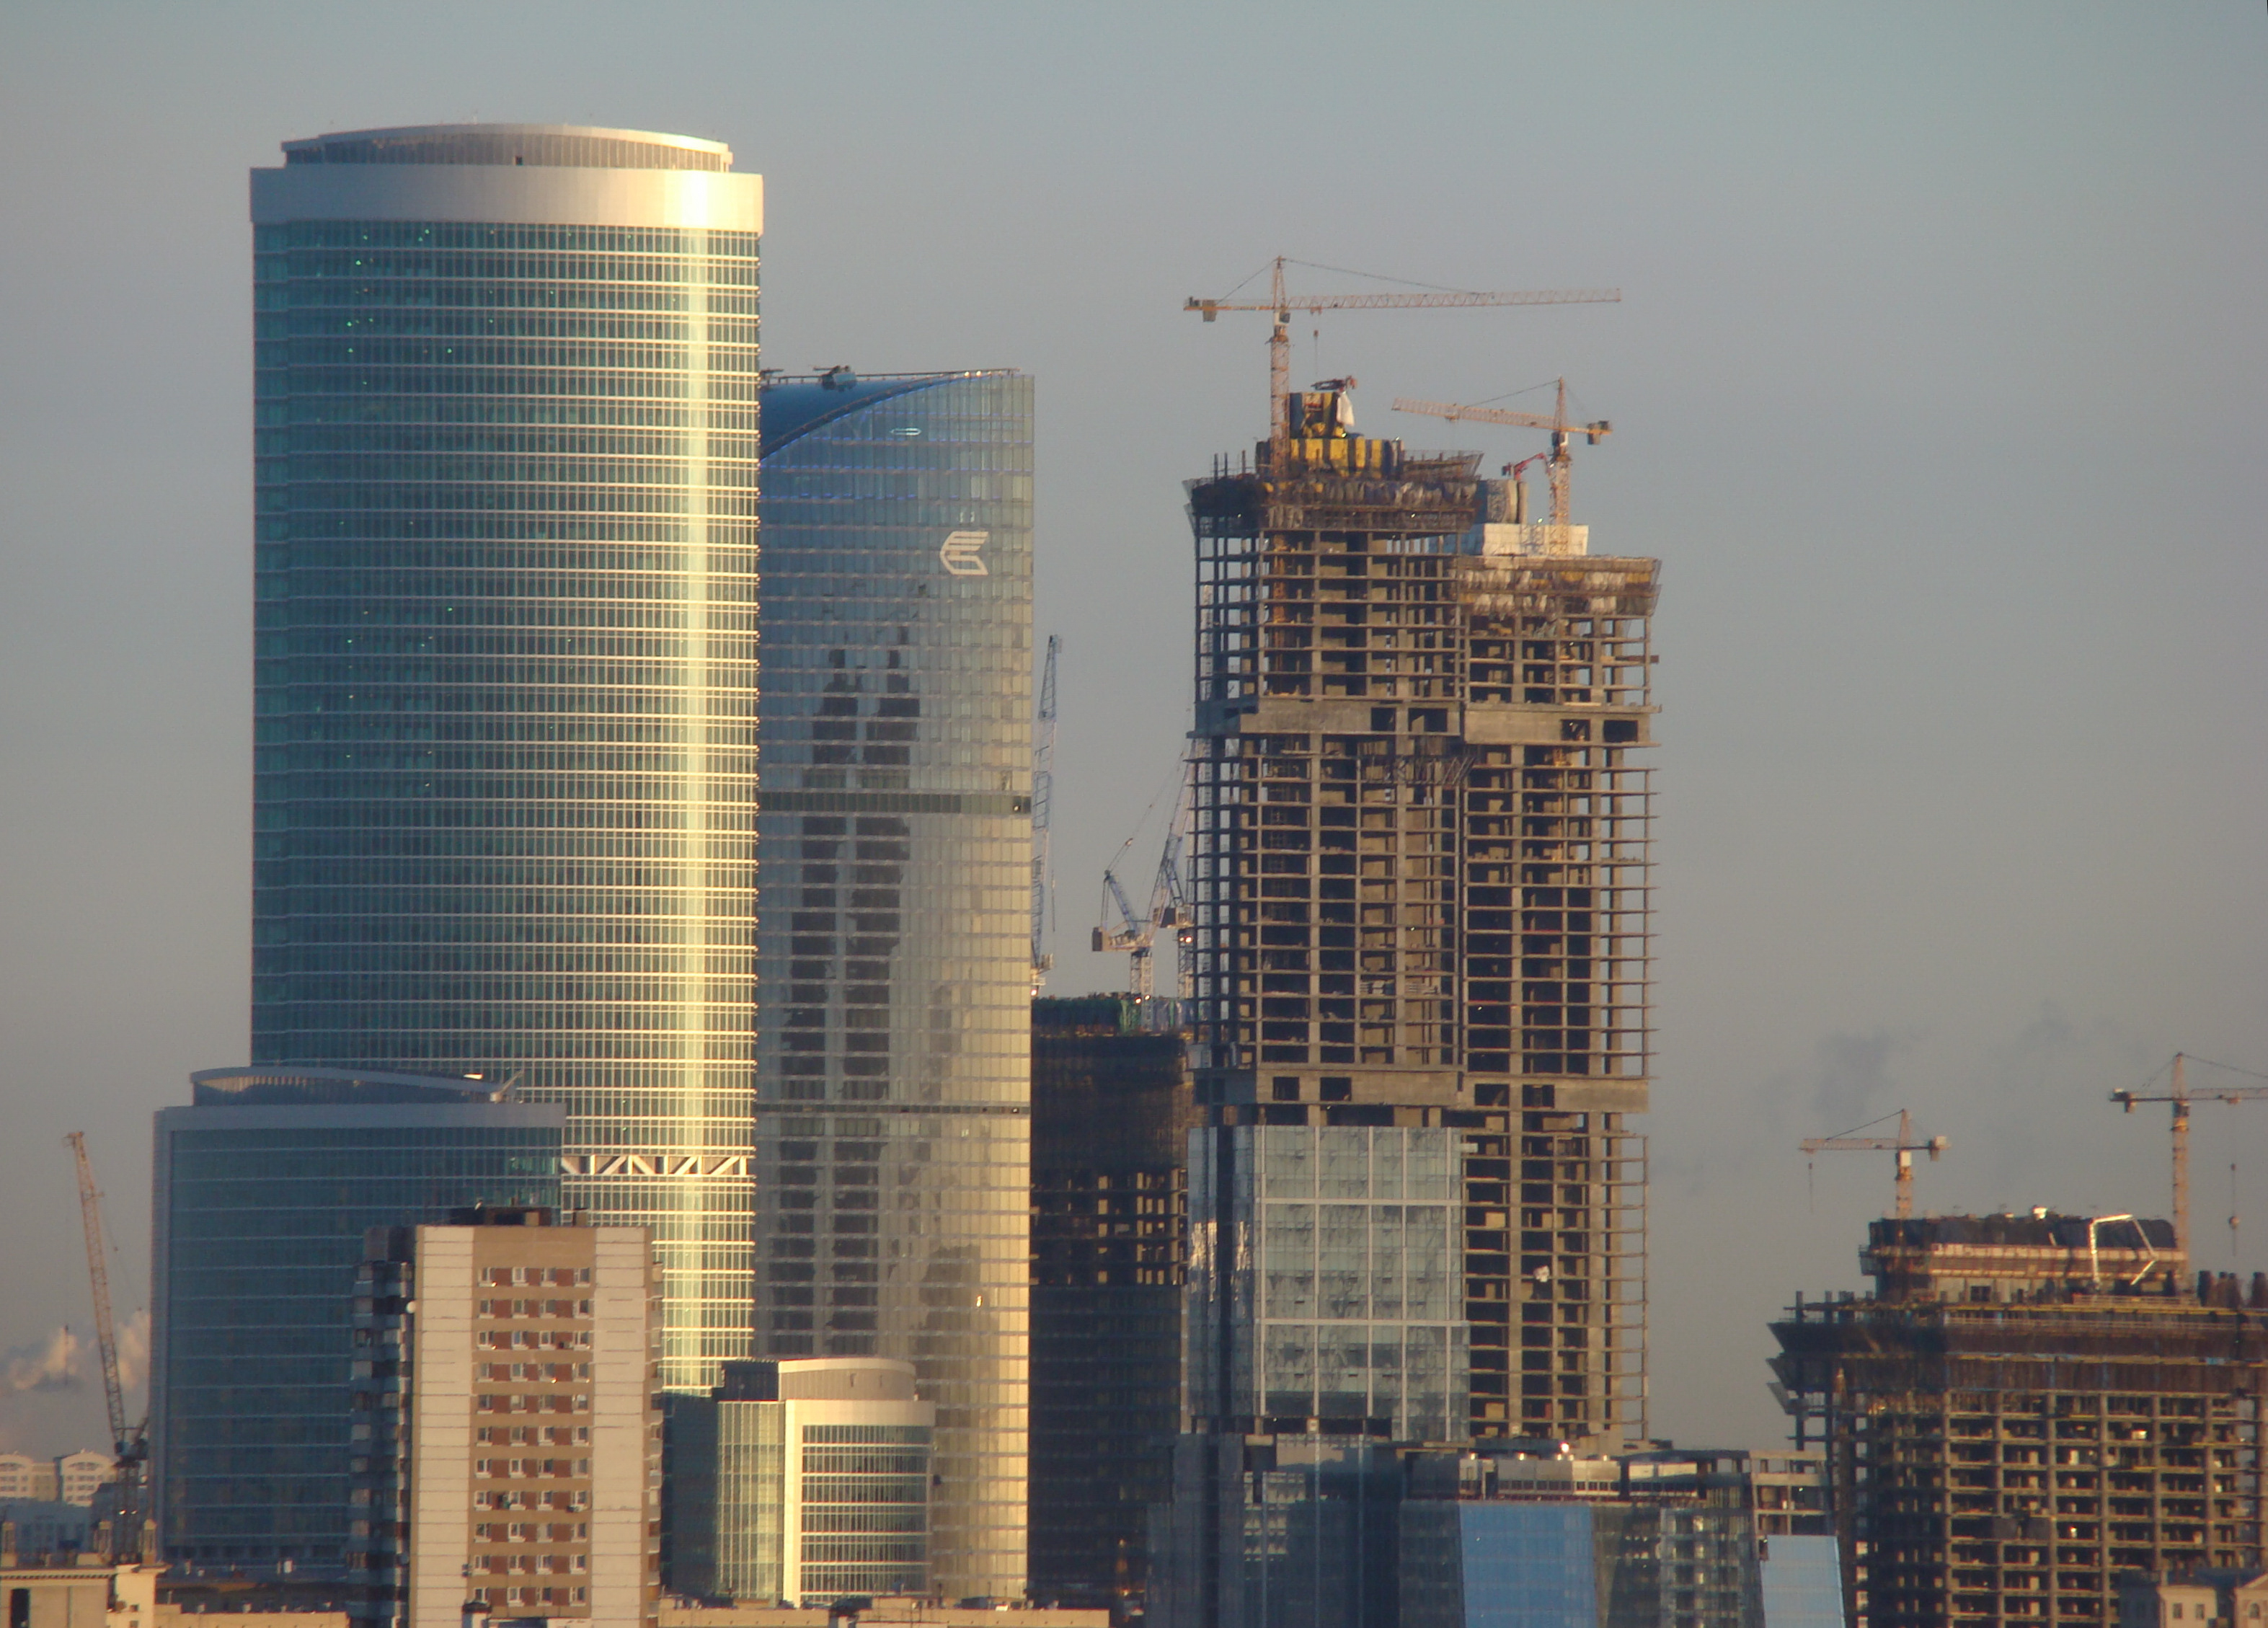
architecture, skyline, building, city, skyscraper, cityscape, downtown, tower, landmark, tower block, sony, moscow, russia, cityscapes, moskau, platinumphoto, metropolis, moscou, dsc, h9, dsch9, urban area, residential area, atmospheric phenomenon, human settlement, atmosphere of earth, metropolitan area